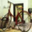
Label: bicycle